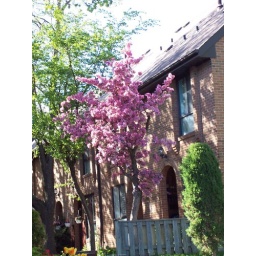
tree near my house